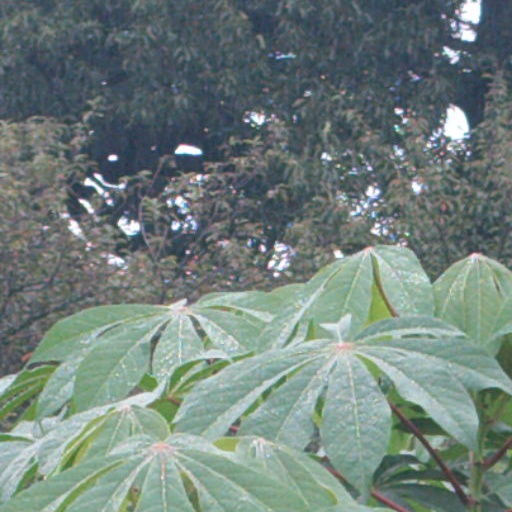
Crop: cassava